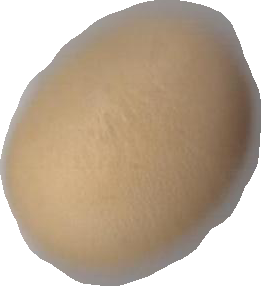
Variety: Dega